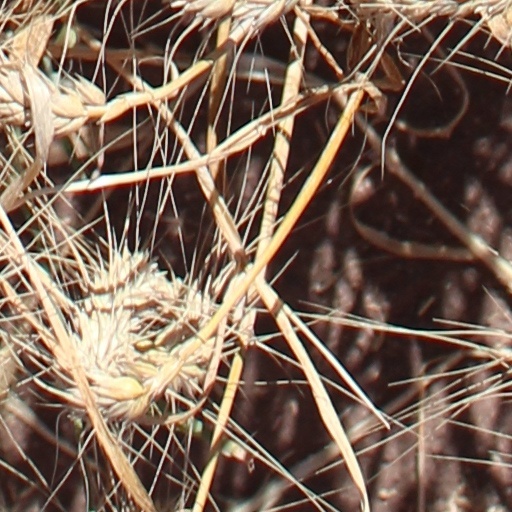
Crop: wheat